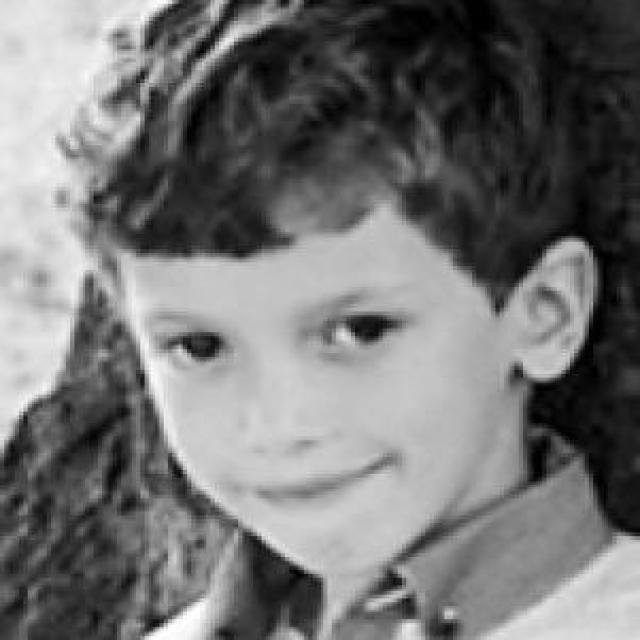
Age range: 0-12